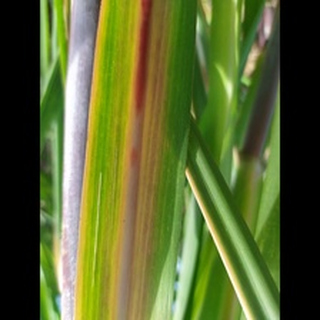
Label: sugarcane_yellow_leaf_disease